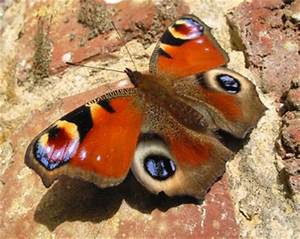
Label: farfalla